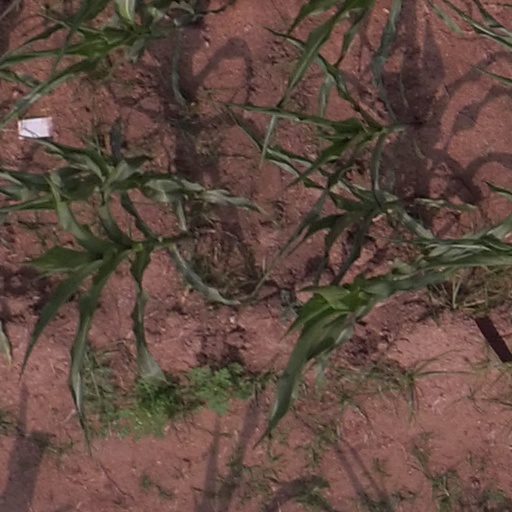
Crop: maize; corn